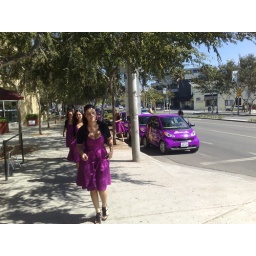
Models promote new TV series 'Starter Wife'. Models all dressed in purple and black and driving the same purple cars.